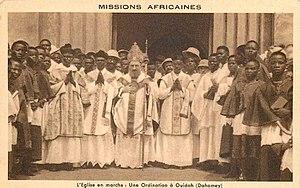
Ordination à Ouidah (Dahomey). CPA années 1930.
La Basilique de l'Immaculée-Conception est le principal lieu de culte catholique de la ville de Ouidah, au sud de la République du Bénin.